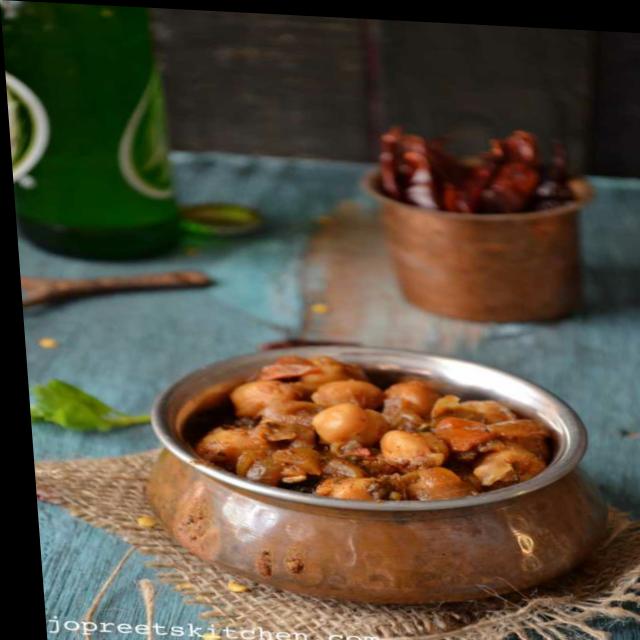
Dish: chole